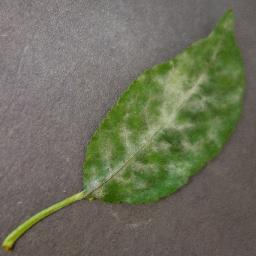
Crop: cherry
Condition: (including_sour)_powdery_mildew